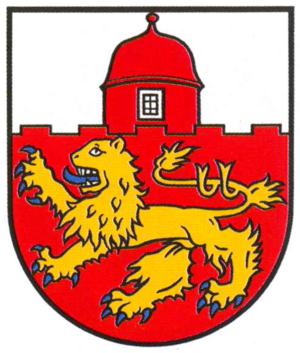
Brome est une municipalité allemande du land de Basse-Saxe et l'arrondissement de Gifhorn. En 2014, elle comptait 3 181 hab.